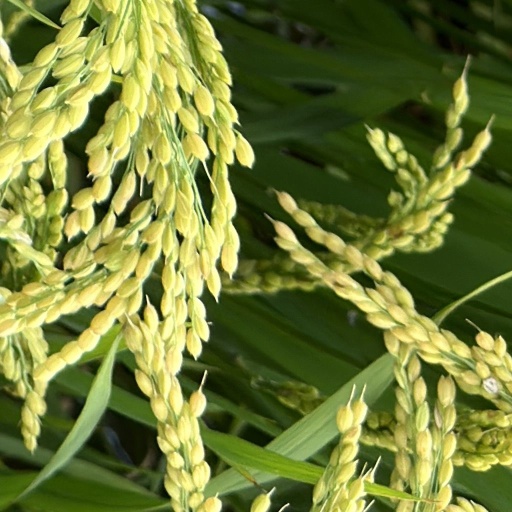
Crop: rice